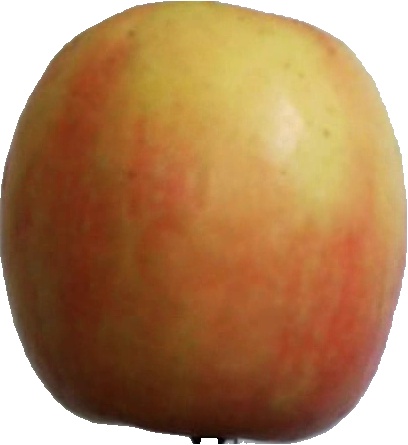
Label: apple_pink_lady_1